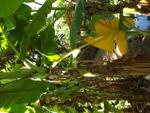
Label: xamthomonas